Steam reforming

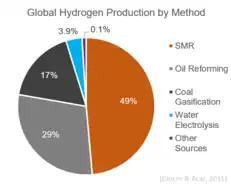
Global Hydrogen Production by Method

The purpose of pre-reforming is to break down higher hydrocarbons such as propane, butane or naphtha into methane (CH), which allows for more efficient reforming downstream.